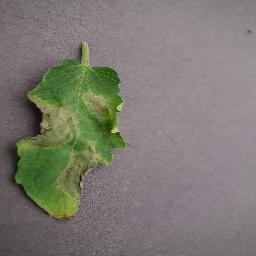
Label: Tomato___Late_blight